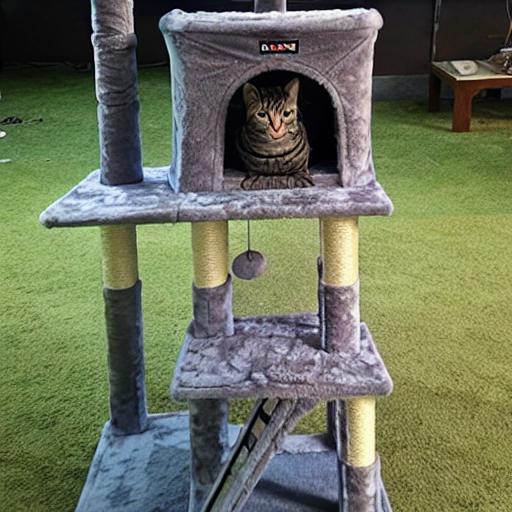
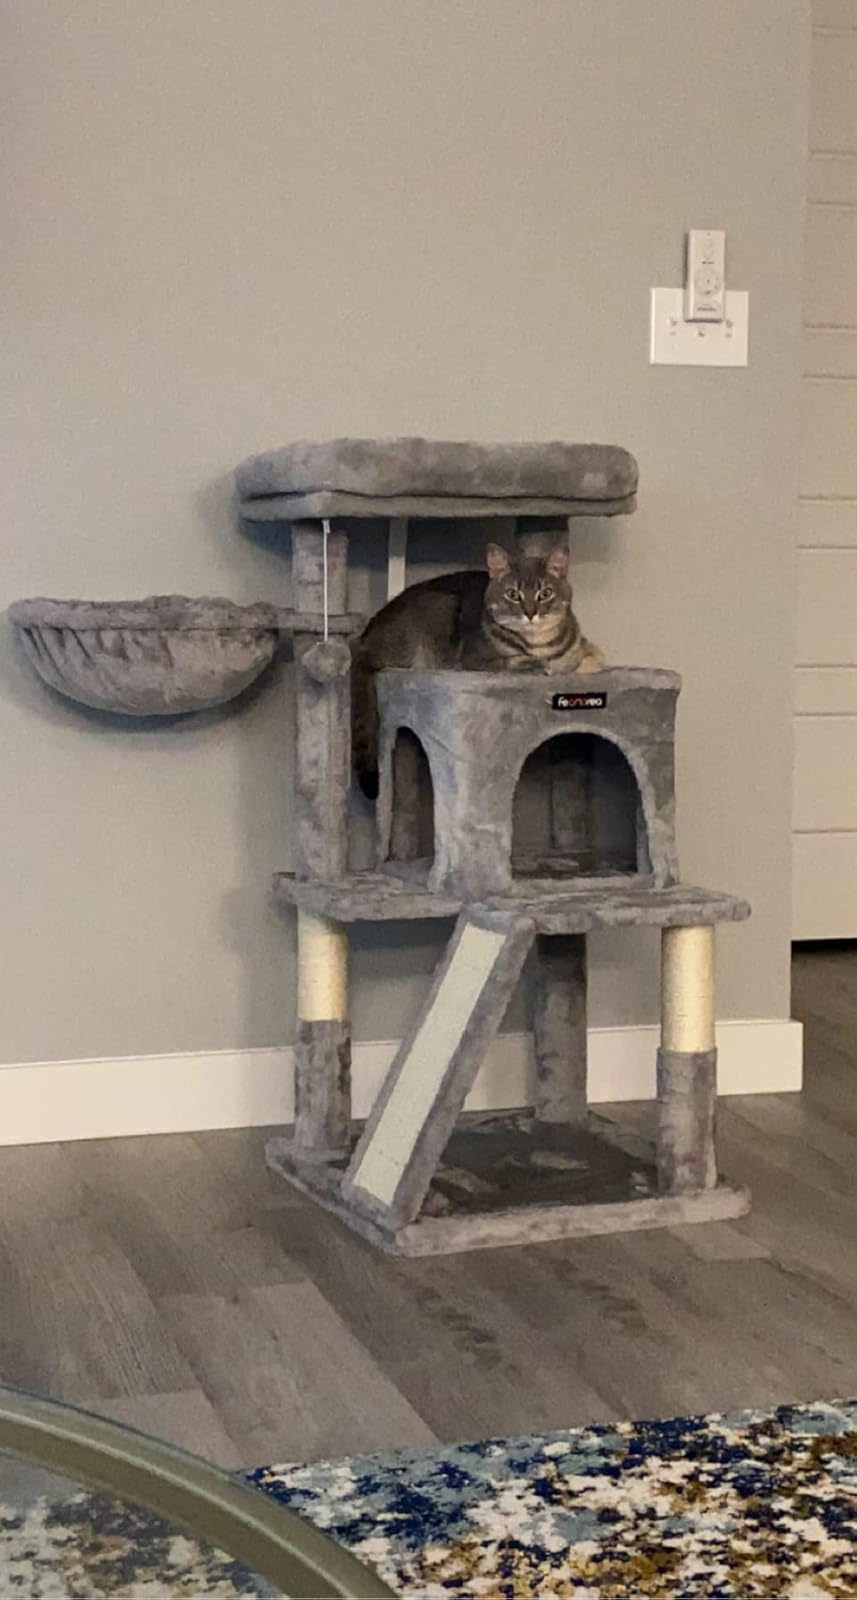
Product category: items_cat tree
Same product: no